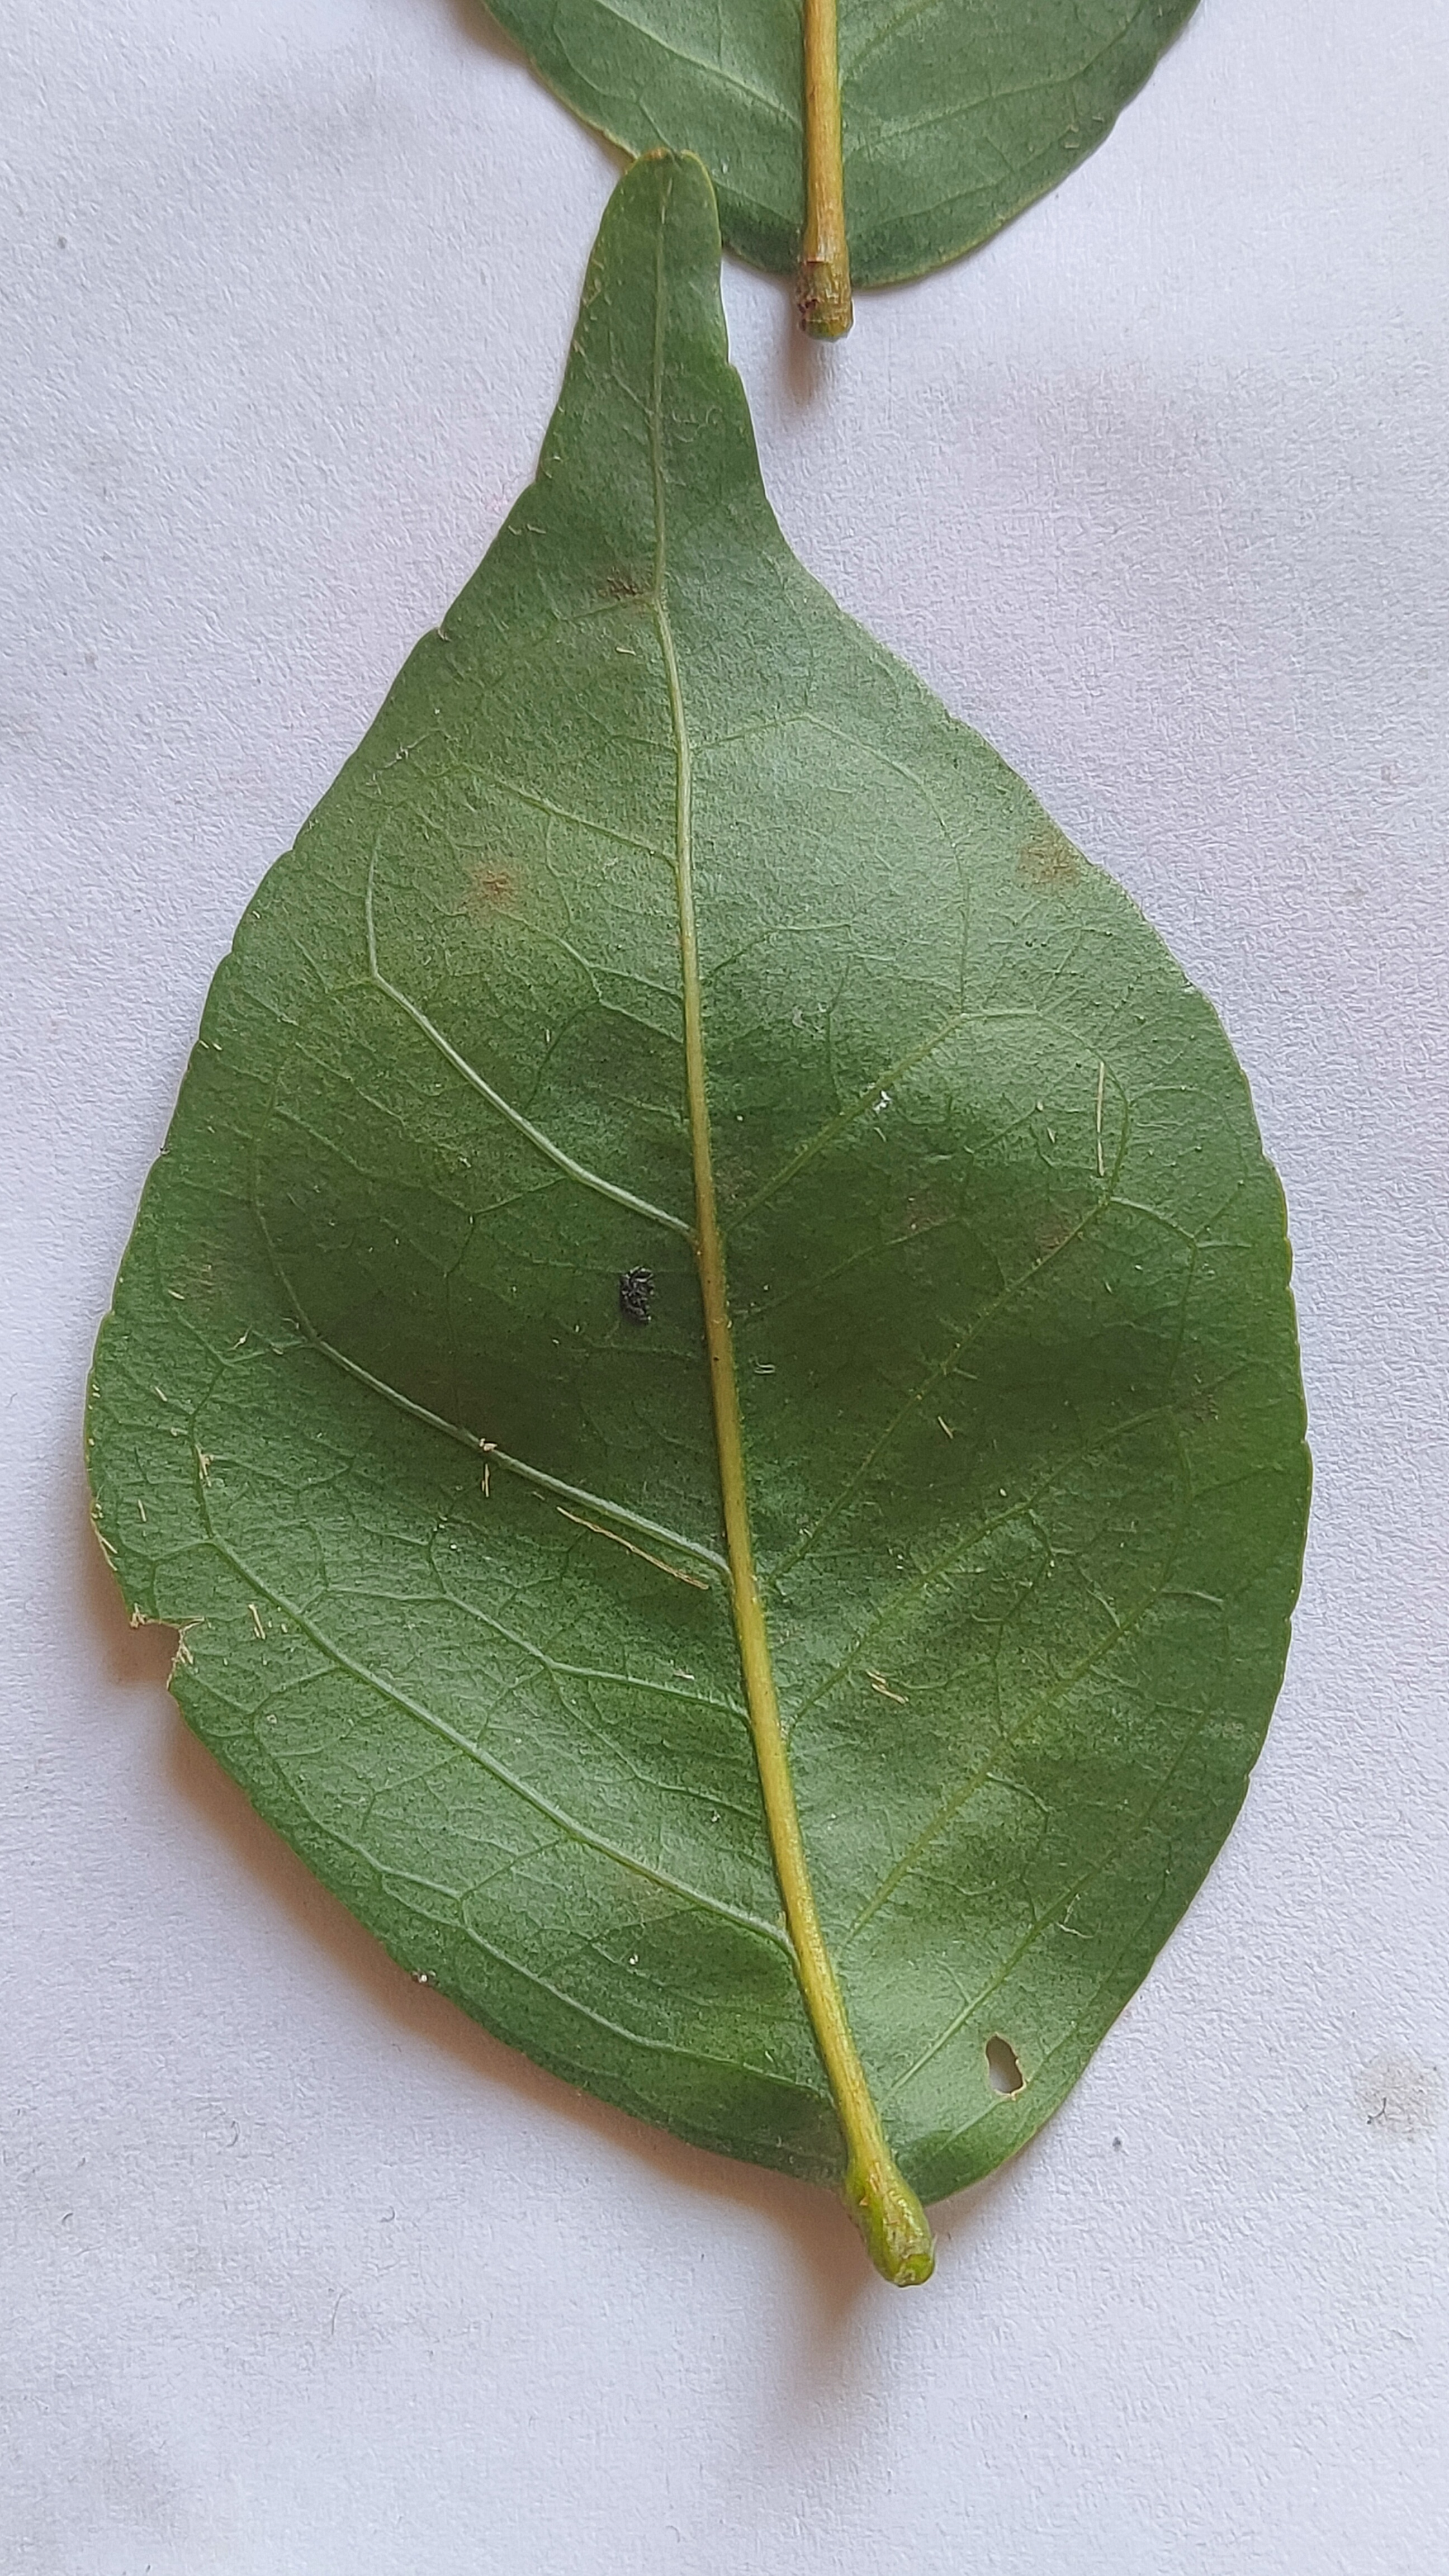
Leaf variety: Aegle marmelos